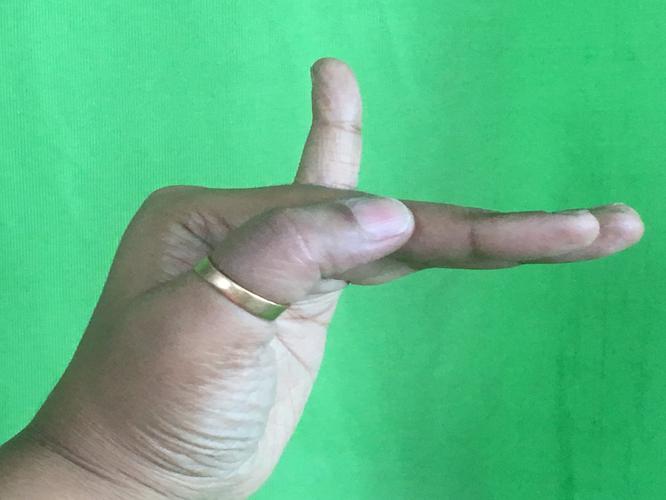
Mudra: Hamsapaksha
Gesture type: double_hand